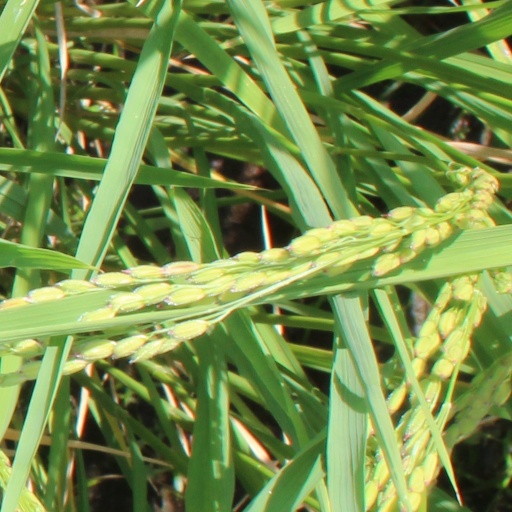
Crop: rice